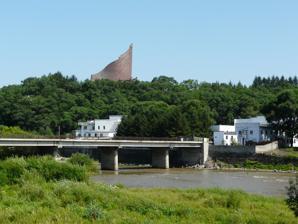
Building: Changbai–Hyesan International Bridge
Country: North Korea
Year built: 1985
China–North Korea bridge Changbai–Hyesan International Bridge The Changbai–Hyesan International Bridge ( Chinese : 长惠国际大桥 ) is a bridge over the Yalu River, connecting Changbai Korean Autonomous County of Changbai City , Jilin Province , China , with Hyesan City of Ryanggang Province , North Korea . It was initially built in 1936 by the Japanese, and, after several destructions and rebuildings, was renewed in 1985 as the present-day bridge, which is 148 meters (486 ft) long and 9 meters (30 ft) wide. Since 1992, one-day, five-day and ten-day tours have been conducted between China and North Korea. See also Sino–Korean Friendship Bridge and New Yalu River Bridge ( Dandong City ) Ji'an Yalu River Border Railway Bridge Linjiang Yalu River Bridge Tumen Border Bridge ( Tumen City ) Tumen River Bridge ( Hunchun City ) References ^ Sino-Korean Changbai-Hyesan International Bridge (in Chinese) 41°24′25″N 128°10′30″E / 41.4069°N 128.1750°E / 41.4069; 128.1750 v t e China–North Korea border crossings Major crossings 1 New Yalu River Bridge 3 Sino-Korean Friendship Bridge 2 Tumen Border Railway Bridge 2 Tumen Border Road Bridge Quanhe-Yunting Bridge Minor crossings Hwanggumpyong Island 3 Upper Hekou Railway Bridge 2 Ji'an Railway Bridge 2 Ji'an Road Bridge Linjiang Yalu River Bridge Changbai-Hyesan Bridge Samjiyon crossing Guchengli Bridge Nanping Bridge Sanhe Bridge Chaokai Bridge Shatuozi Bridge Defunct Yalu River Broken Bridge Yalu River Broken Wooden Pontoon 2 Hekou Broken Bridge Chagang Samgang Railway Bridge 2 Kuunbong Railway Bridge 2 Karim Bridge Liangshui Broken Bridge Hunyung Railway Bridges 2 1 Crossings that are open to third country nationals 2 Railway border crossings 3 Future or planned crossings